Elmina

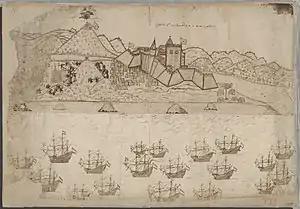
Dutch troops on the shore who have landed are shown battling with natives to take the local fort

Elmina is also home to Fort Coenraadsburg on St. Jago Hill, built by the Portuguese in 1555 under the name Forte de Santiago; it was used for commerce. In 1637, it was conquered and renamed by the Dutch, after they captured Elmina's main castle. Today, Elmina's main economic industry is fishing, salt production and tourism. Elmina Castle is very close to Cape Coast Castle, another historic fortress notable for its role in the transatlantic slave trade.